MC Frontalot

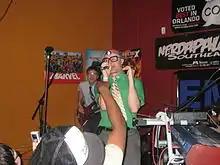
MC Frontalot performing at Nerdapalooza in July 2008

Although most of his fanbase is online, Hess gave a handful of live performances while living in San Francisco, and several more after moving to New York City. His first official tour started on May 12, 2006, with shows mostly in the Southeastern United States. When he performs, he plays with a full ensemble, including keyboardist and frequent collaborator Gminor7, bassist Blak Lotus, and drummer The SturGENiUS. Other occasional band members include G.LATINusKY00B, The Categorical Imperative, Vic 20, and 56K.